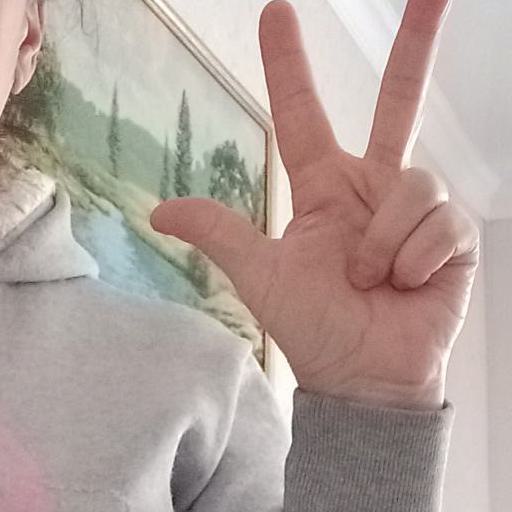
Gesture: three2